Oak Hill Mausoleum

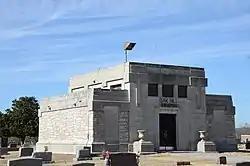

The Oak Hill Mausoleum, now Oak Hill Chapel, is a historic religious and funerary building in Oak Hill Cemetery, the oldest cemetery in Siloam Springs, Arkansas.